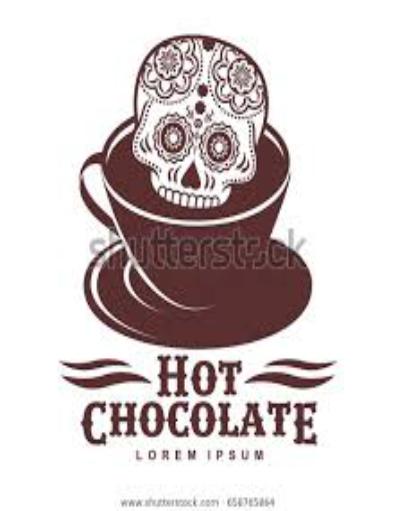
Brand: Hot chocolate
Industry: Food